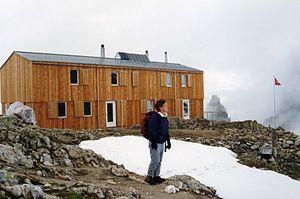
La cabane de Saleinaz ou Saleina